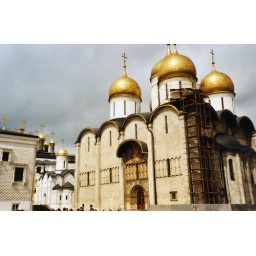
Russian Orthodox Church with in Kremlin walls golden domes